Bert Husting

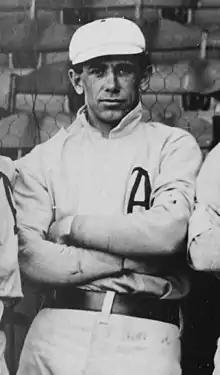

Berthold Juneau "Pete" Husting (March 6, 1878September 3, 1948) was an American baseball pitcher and attorney who served between 1933 and 1944 as United States Attorney for the Eastern District of Wisconsin. During his Major League Baseball career, Husting played with four different teams between 1900 and 1902. Listed at , 185 lb. He batted and threw right-handed.